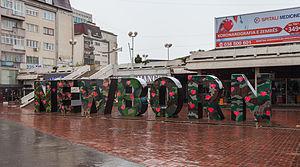
Newborn est un monument à Pristina, la capitale du Kosovo. Il a été présenté au public le 17 février 2008 au jour de la déclaration d'indépendance unilatérale de la République du Kosovo. Depuis, il fait partie des monuments les plus connus de la ville et a reçu plusieurs prix renommés.